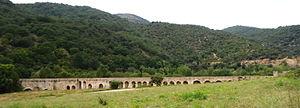
Pont-aqueduc romain d'Ansignan (Pyrénées-Orientales, France). Vue d'aval rive gauche.
Le pont-aqueduc d'Ansignan est un pont-aqueduc situé sur la commune d'Ansignan dans les Pyrénées-Orientales. C'est un aqueduc enjambant l'Agly servant à irriguer les cultures sur la rive opposée. Il est construit sur la base d'un pont romain, peut-être du IIIᵉ siècle.